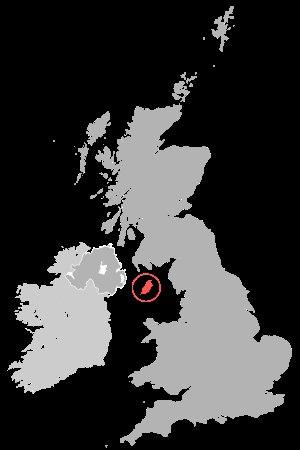
Les Jeux des Îles 2001 à lieu en île de Man est a été la première édition d'un tournoi de football féminin disputé dans le cadre de la compétition multi-jeux.
La Coupe du monde de football ConIFA 2016 est la deuxième édition de la Coupe du monde de football ConIFA, un tournoi international de football pour les États, les minorités, les apatrides et les régions non affiliées à la FIFA organisée par ConIFA.